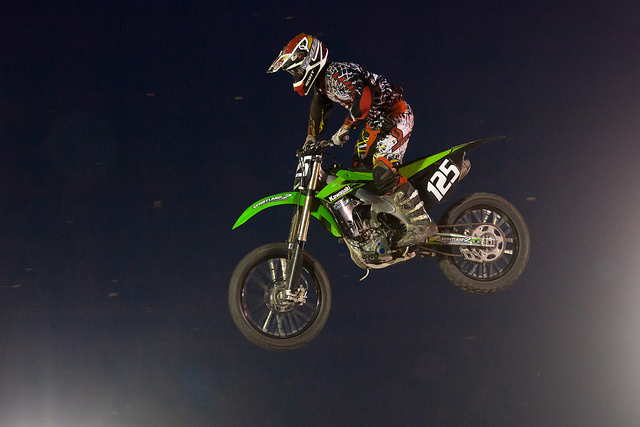
user: Given an image and a question. Answer the question in a short answer. Question: Which sport is this? Short Answer:
assistant: motocross